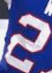
Number: 2